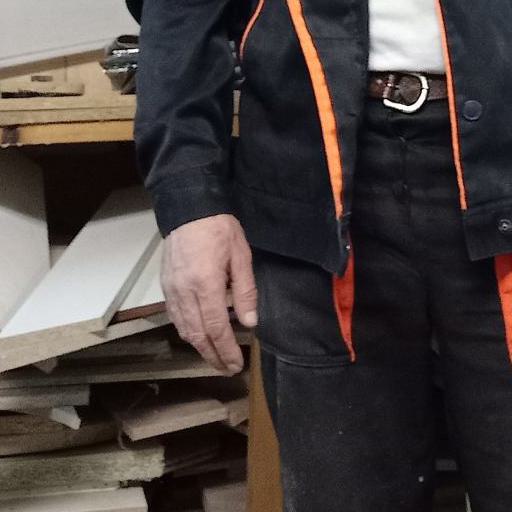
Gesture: no_gesture